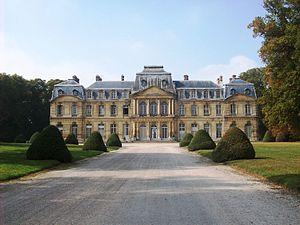
La façade côté cour du château de Champlâtreux en septembre 2009.
Corisande Emma Louise Ida de Gramont, dite « Corise », née à Chaumes-en-Brie le 8 août 1880 et morte à Neuilly-sur-Seine le 5 mars 1977, est une aristocrate française, appartenant à la Maison de Gramont.